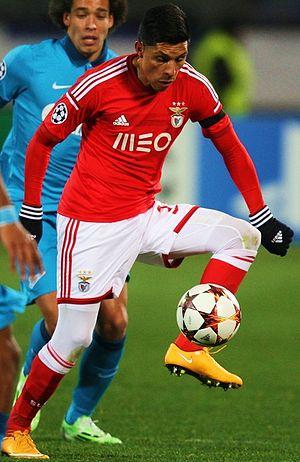
Enzo Nicolás Pérez, est un footballeur international argentin jouant au poste de milieu de terrain dans le club argentin de River Plate.